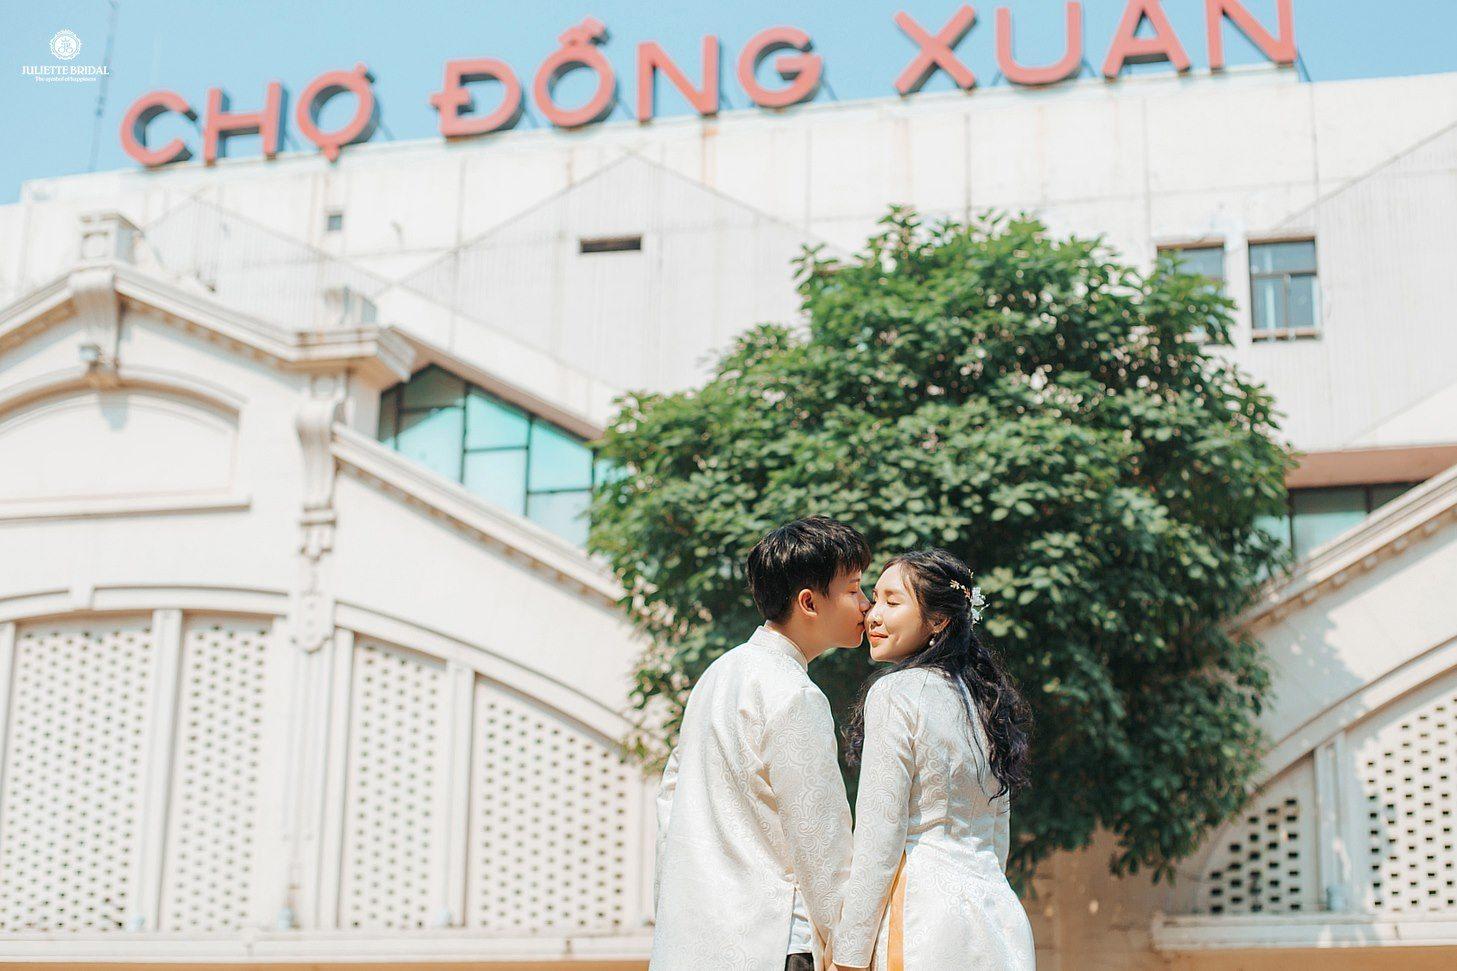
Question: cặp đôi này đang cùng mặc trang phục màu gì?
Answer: màu trắng